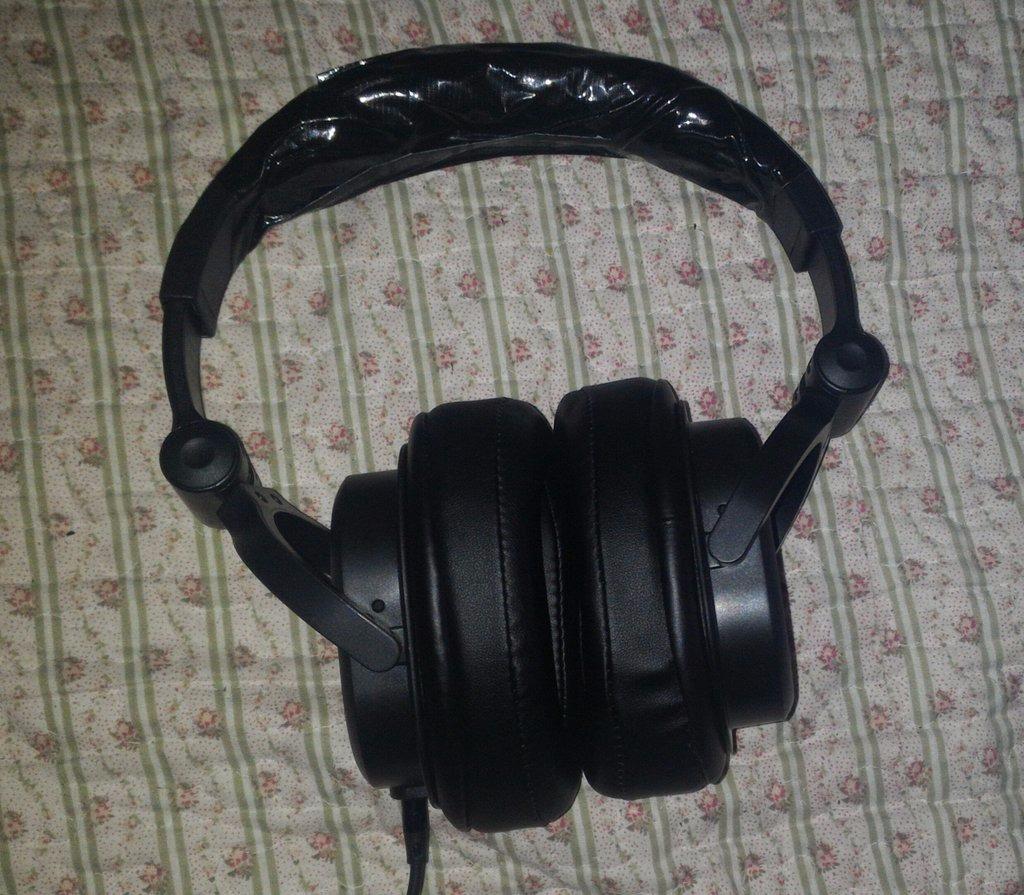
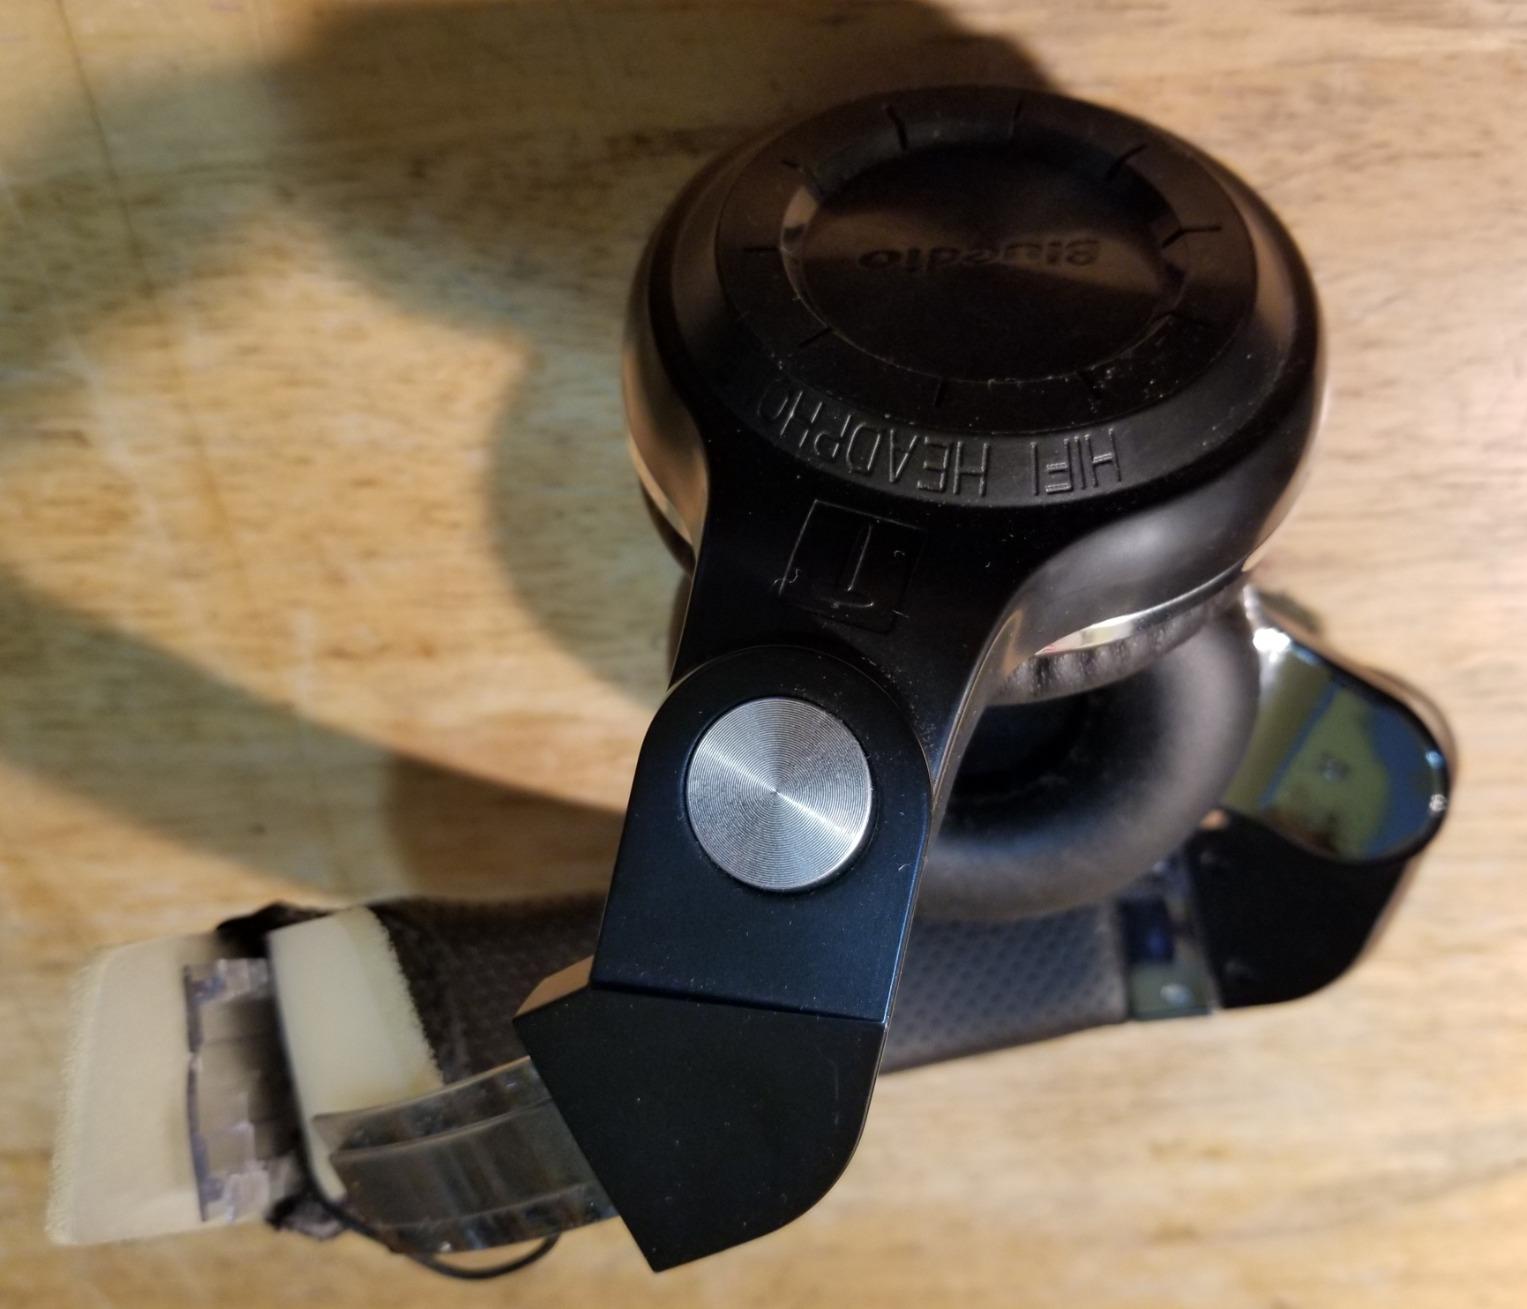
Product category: headphones
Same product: no